Clonmel Town Hall

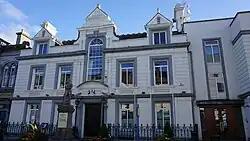
Clonmel Town Hall

Clonmel Town Hall is a municipal building in Parnell Street, Clonmel, County Tipperary, Ireland. The building accommodated the offices of Clonmel Borough Council until 2014.